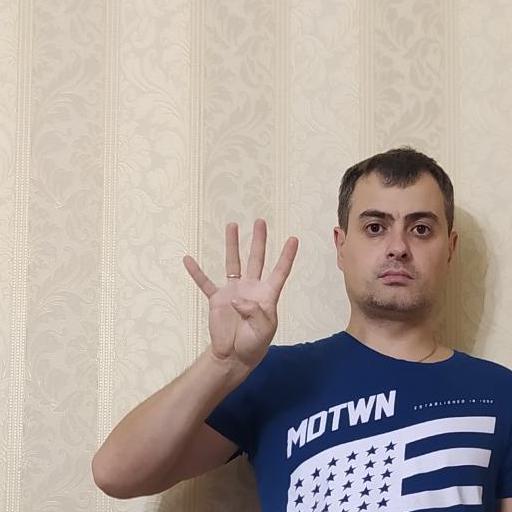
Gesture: four